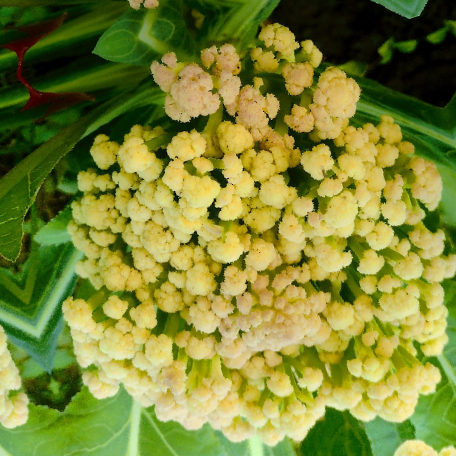
Label: Bacterial spot rot